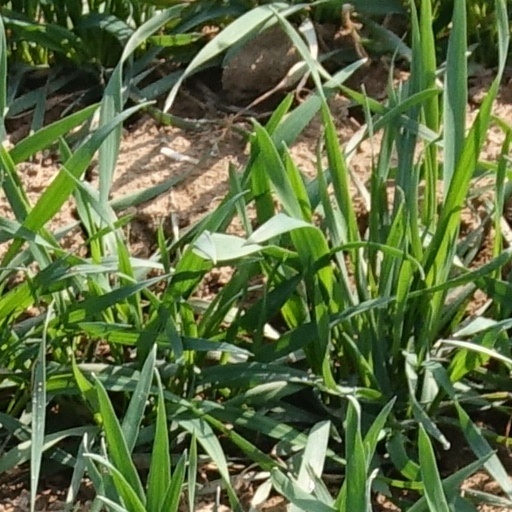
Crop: wheat